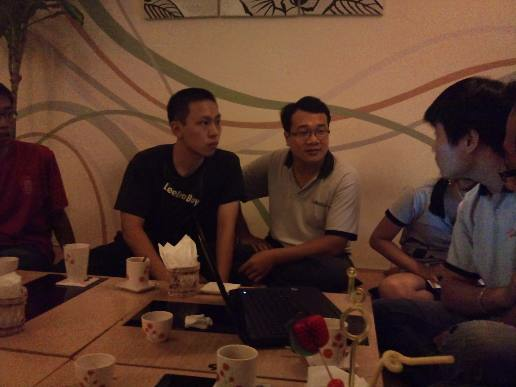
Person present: Yes